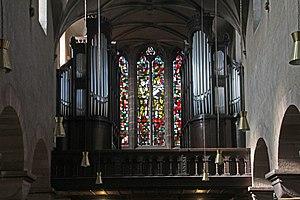
Église Saint-Georges de Haguenau‎, décoration d'intérieurs